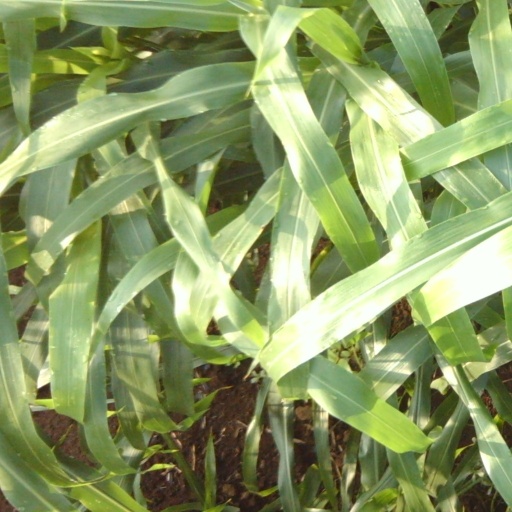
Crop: sorghum